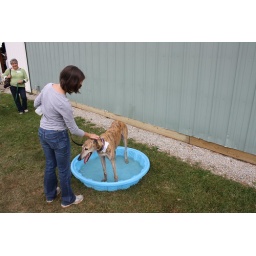
He really liked standing in the pool. Notice other dogs aren't getting too close.